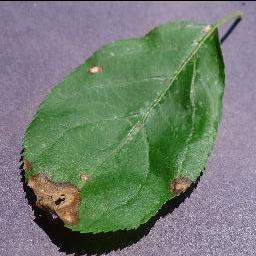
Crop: apple
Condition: black_rot